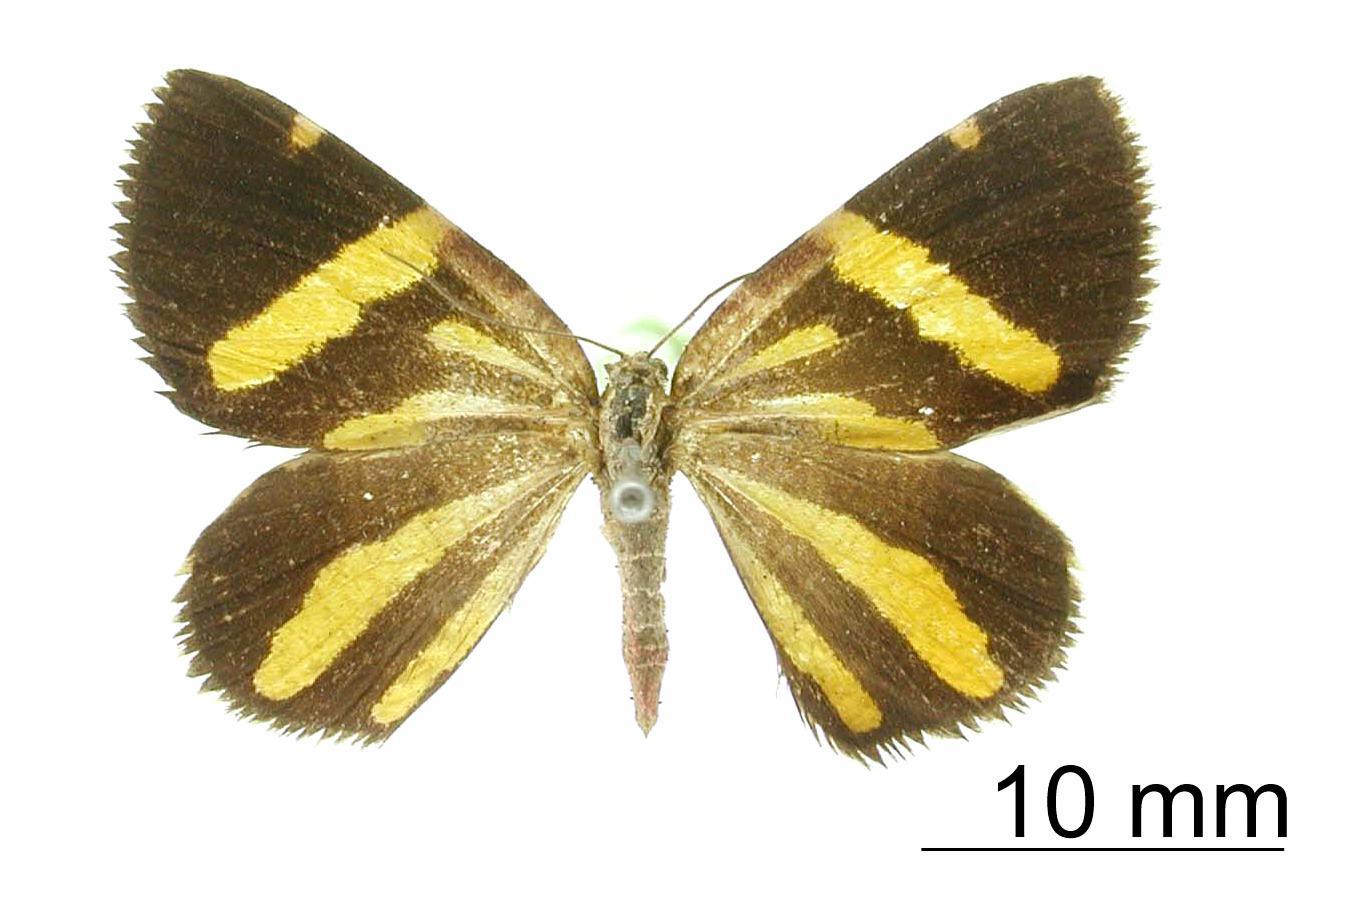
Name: Scordylia latior
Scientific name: Scordylia latior Thierry-Mieg, 1894
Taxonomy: Animalia, Arthropoda, Insecta, Lepidoptera, Geometridae, Ennominae
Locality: Peru